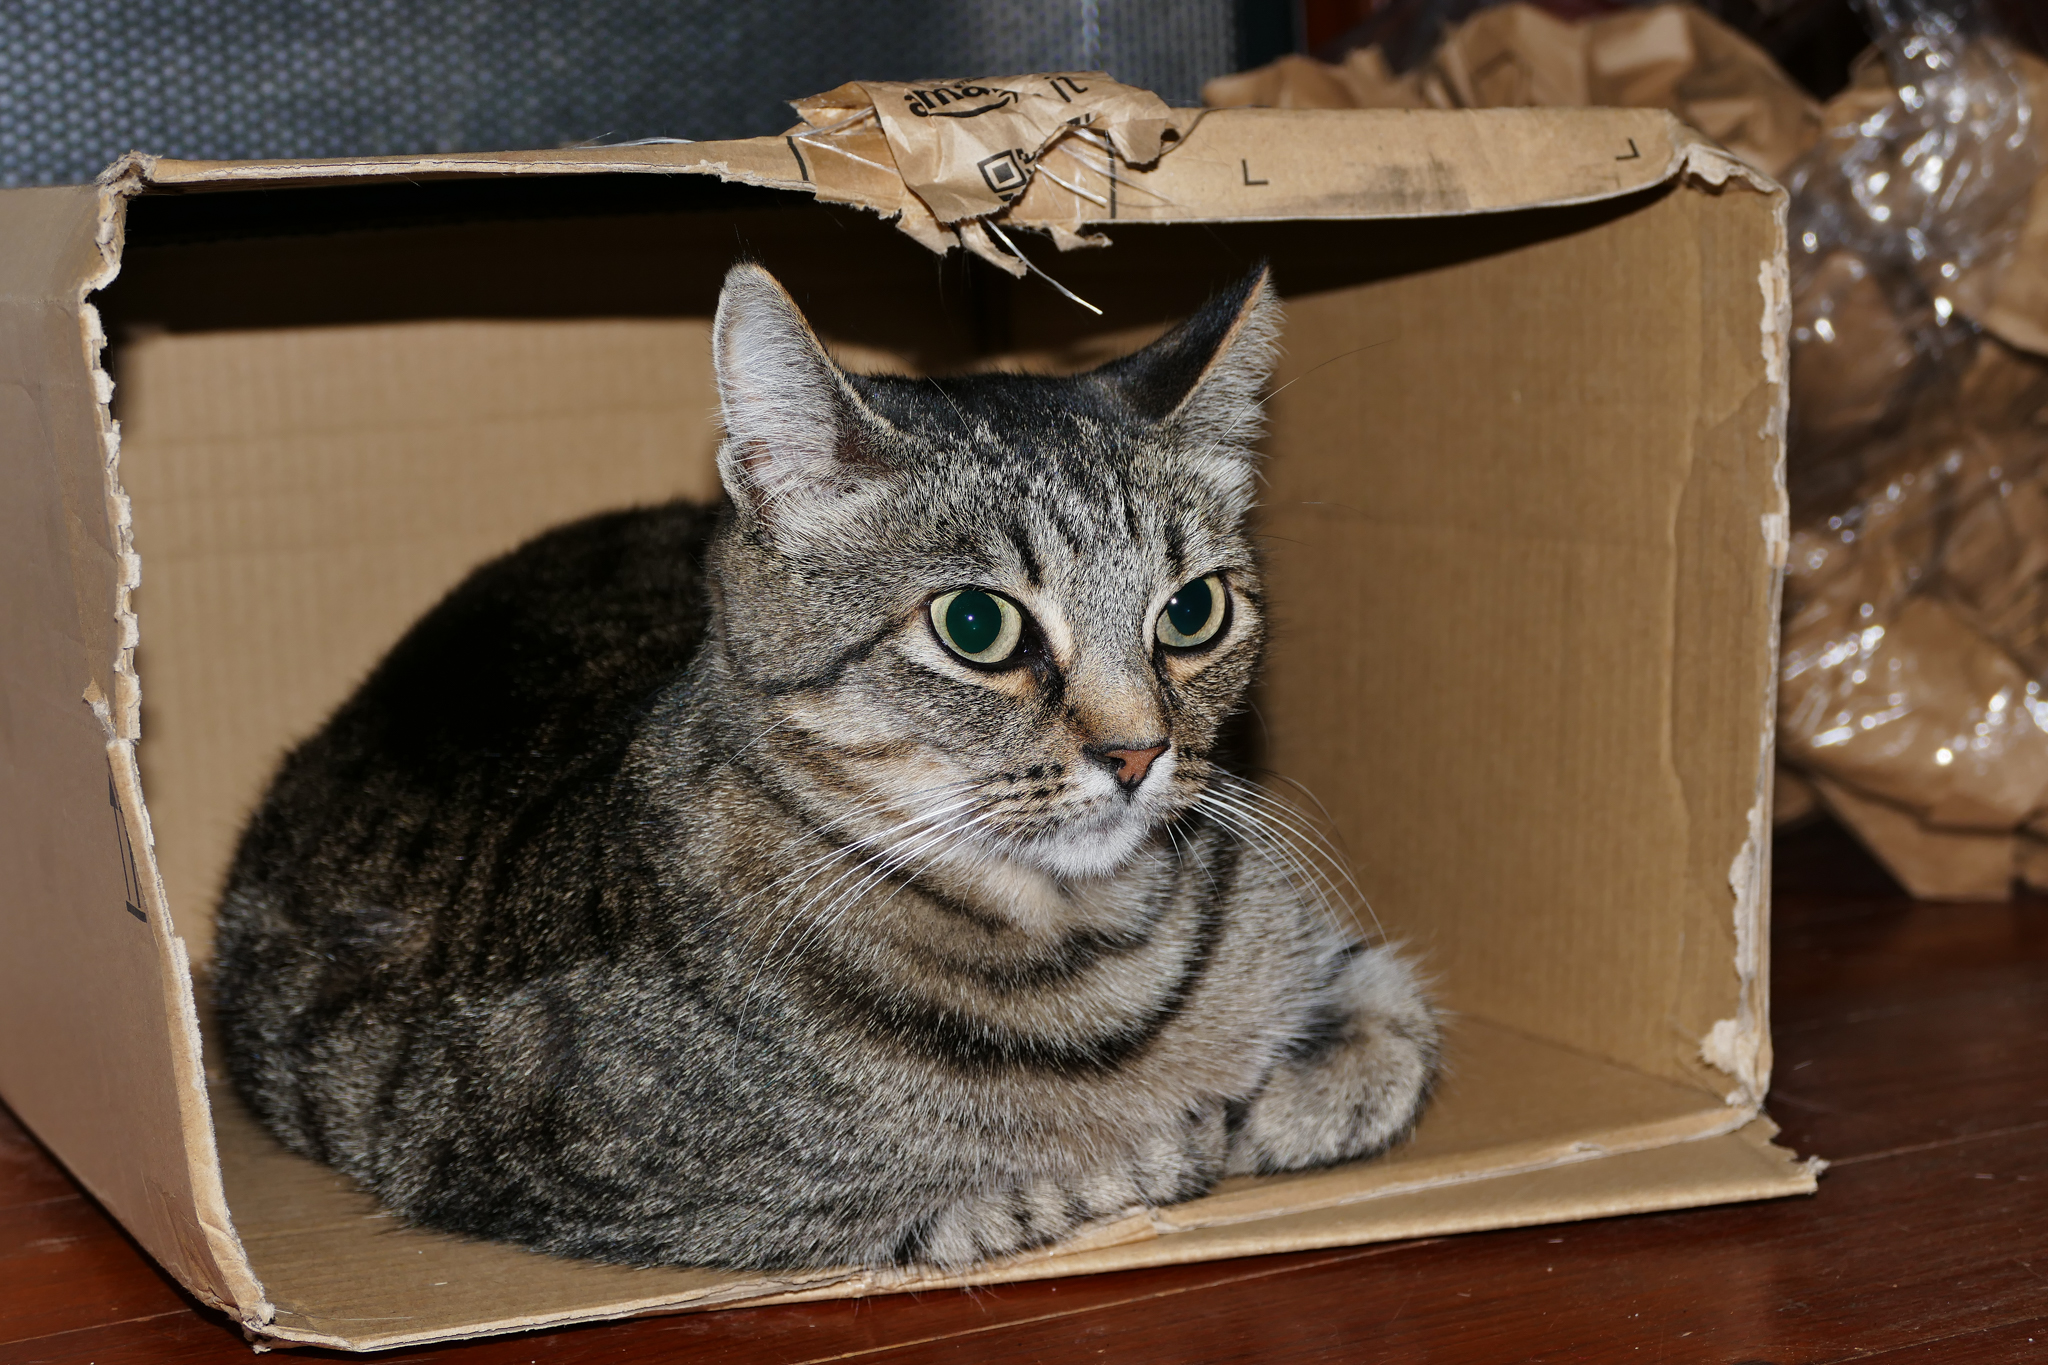
kitten, cat, mammal, cats, whiskers, animals, vertebrate, gatos, lumixfz1000, fz1000, ggl1, gaby1, xovesphoto, animales, panasoniclumixfz1000, tabby cat, small to medium sized cats, cat like mammal